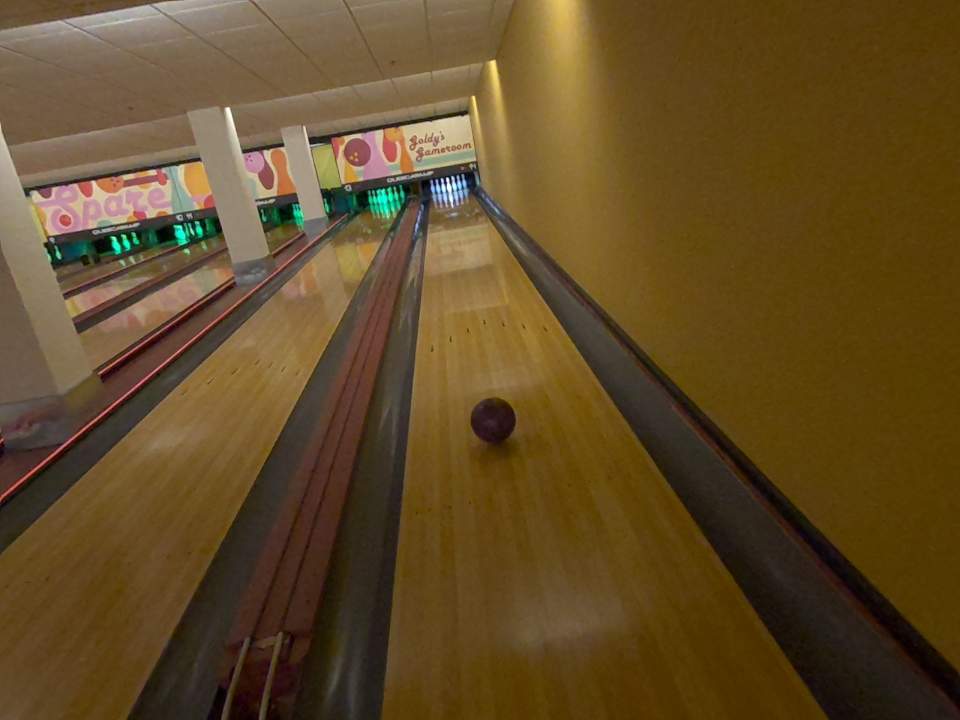
Object: bowling_ball